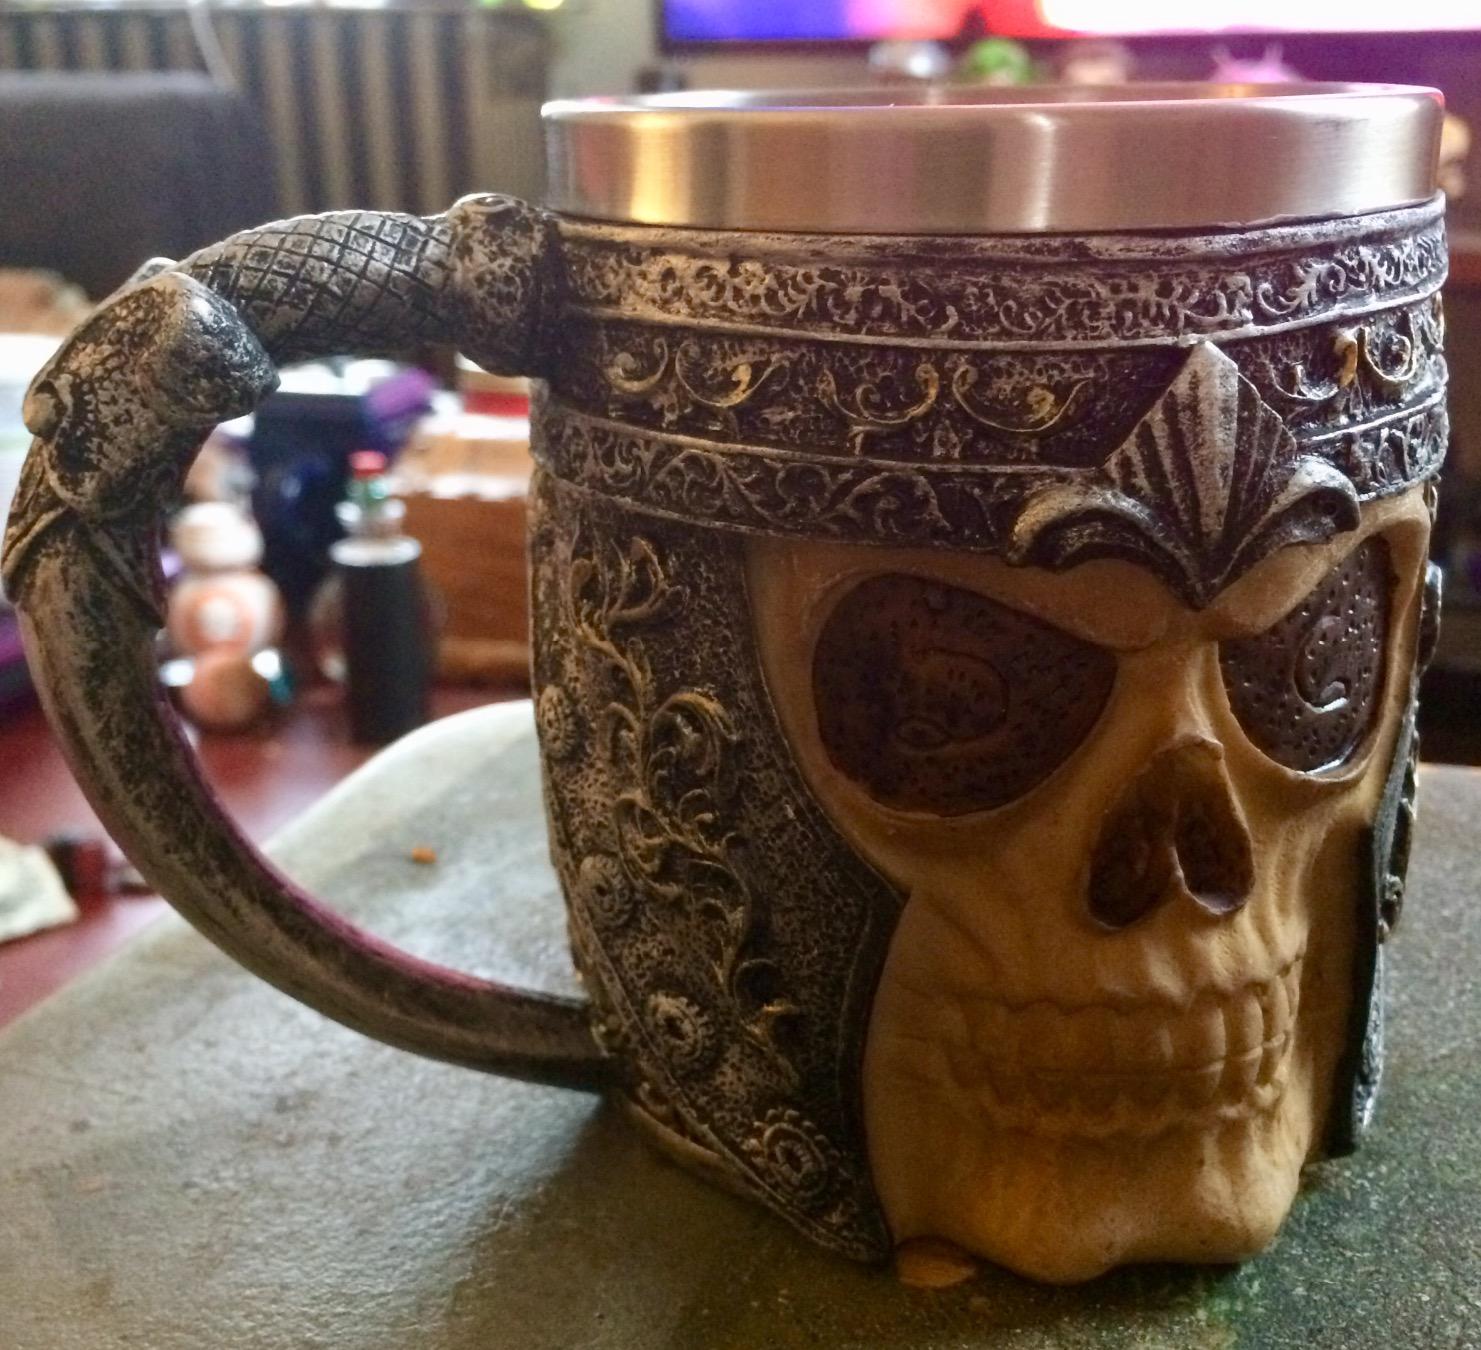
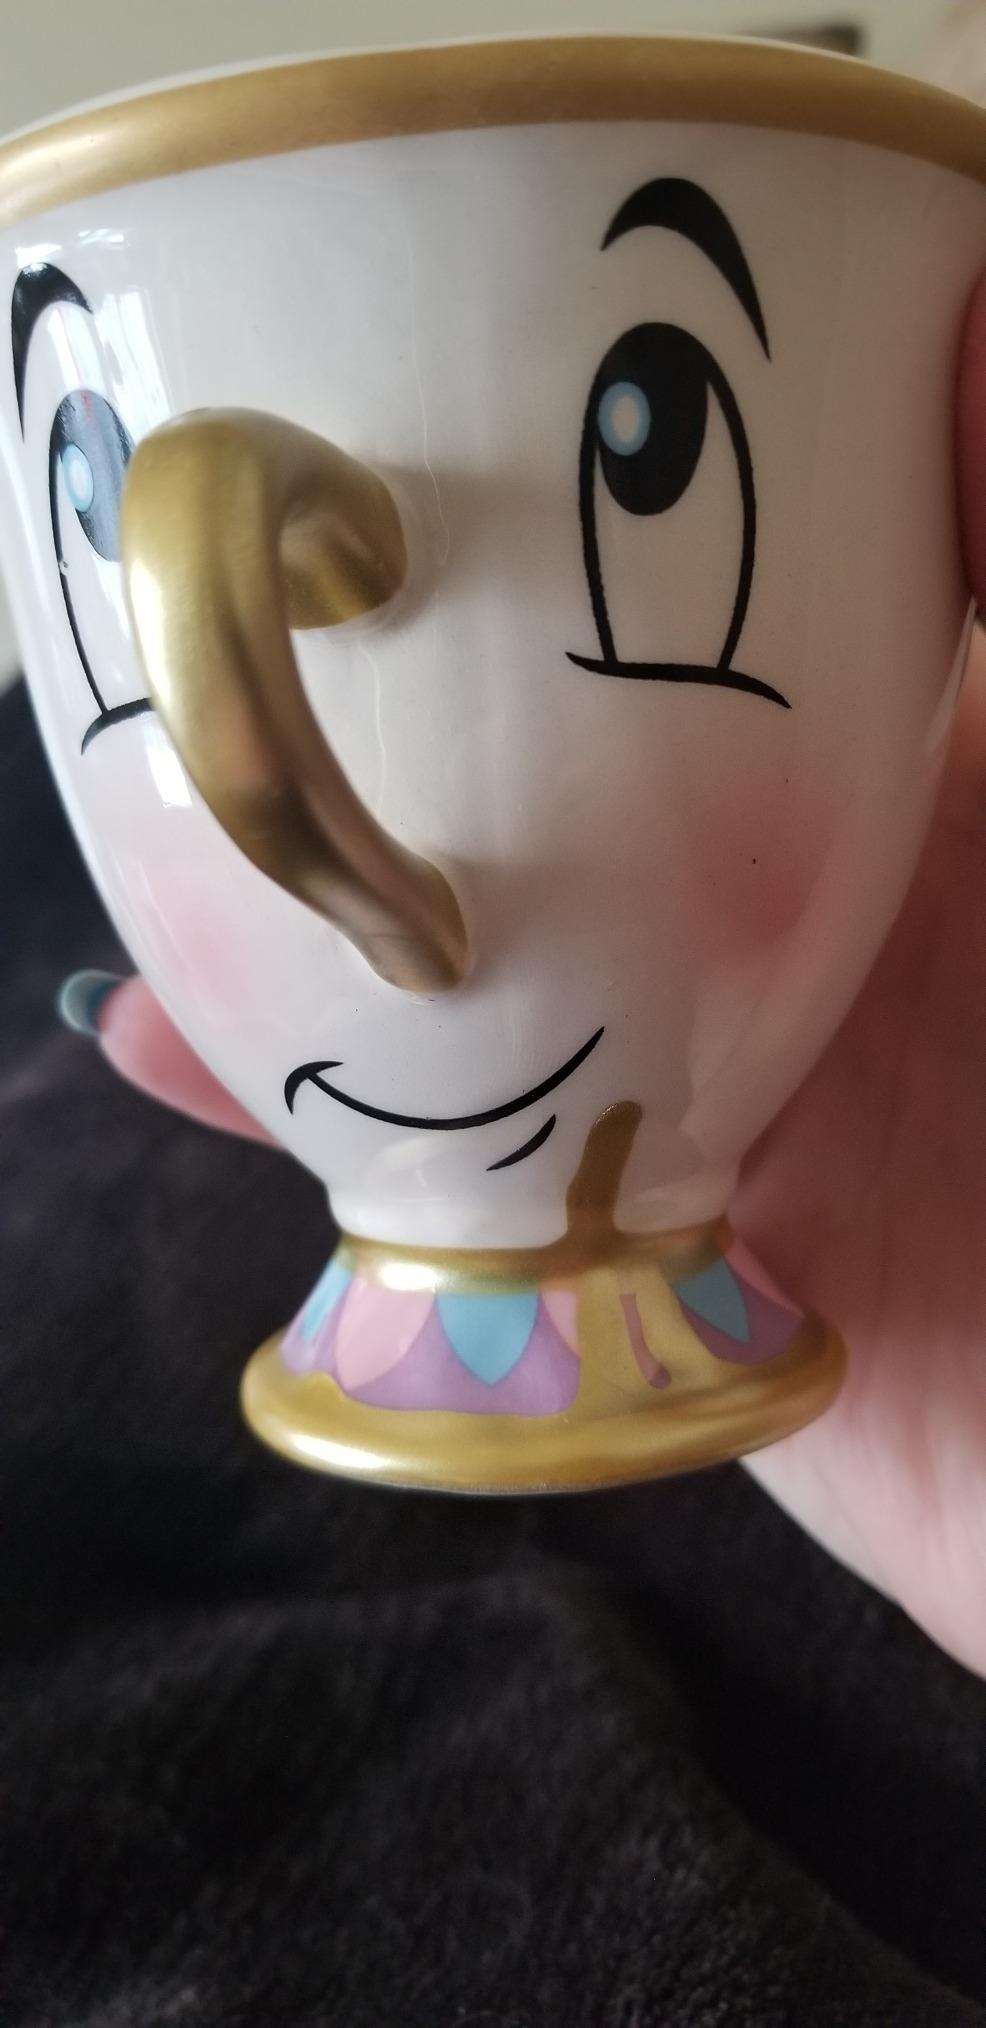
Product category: items_mug
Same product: no